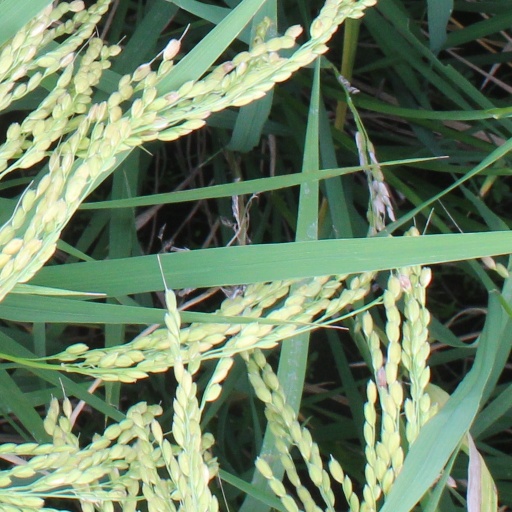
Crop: rice